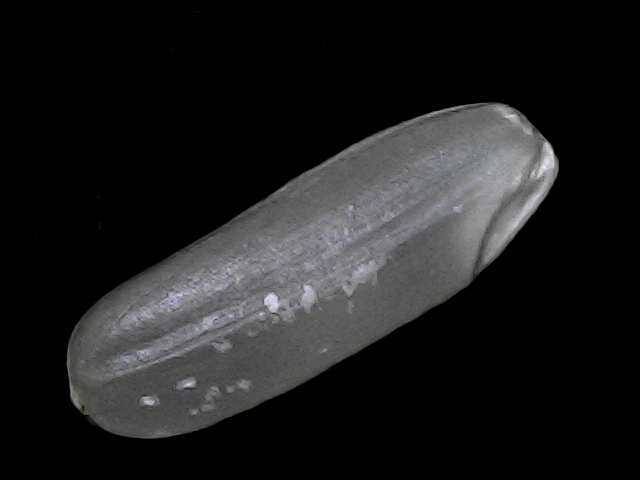
Rice variety: BD30